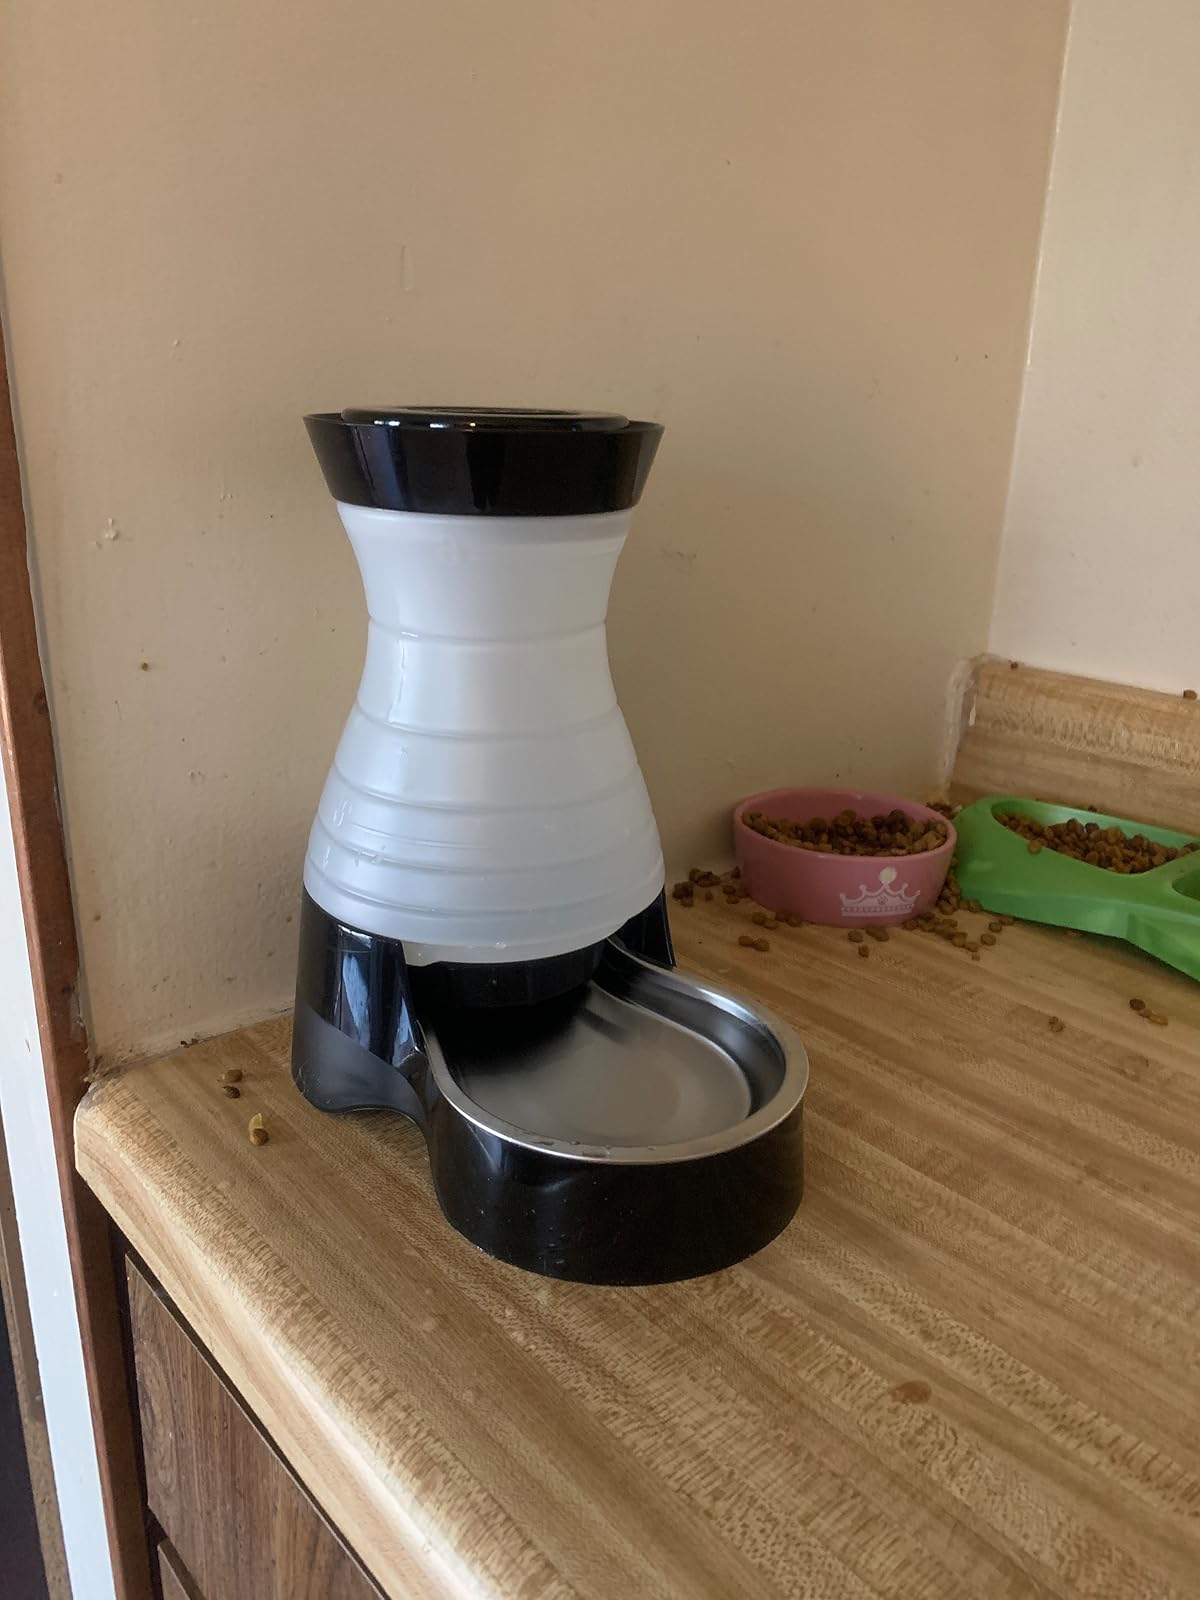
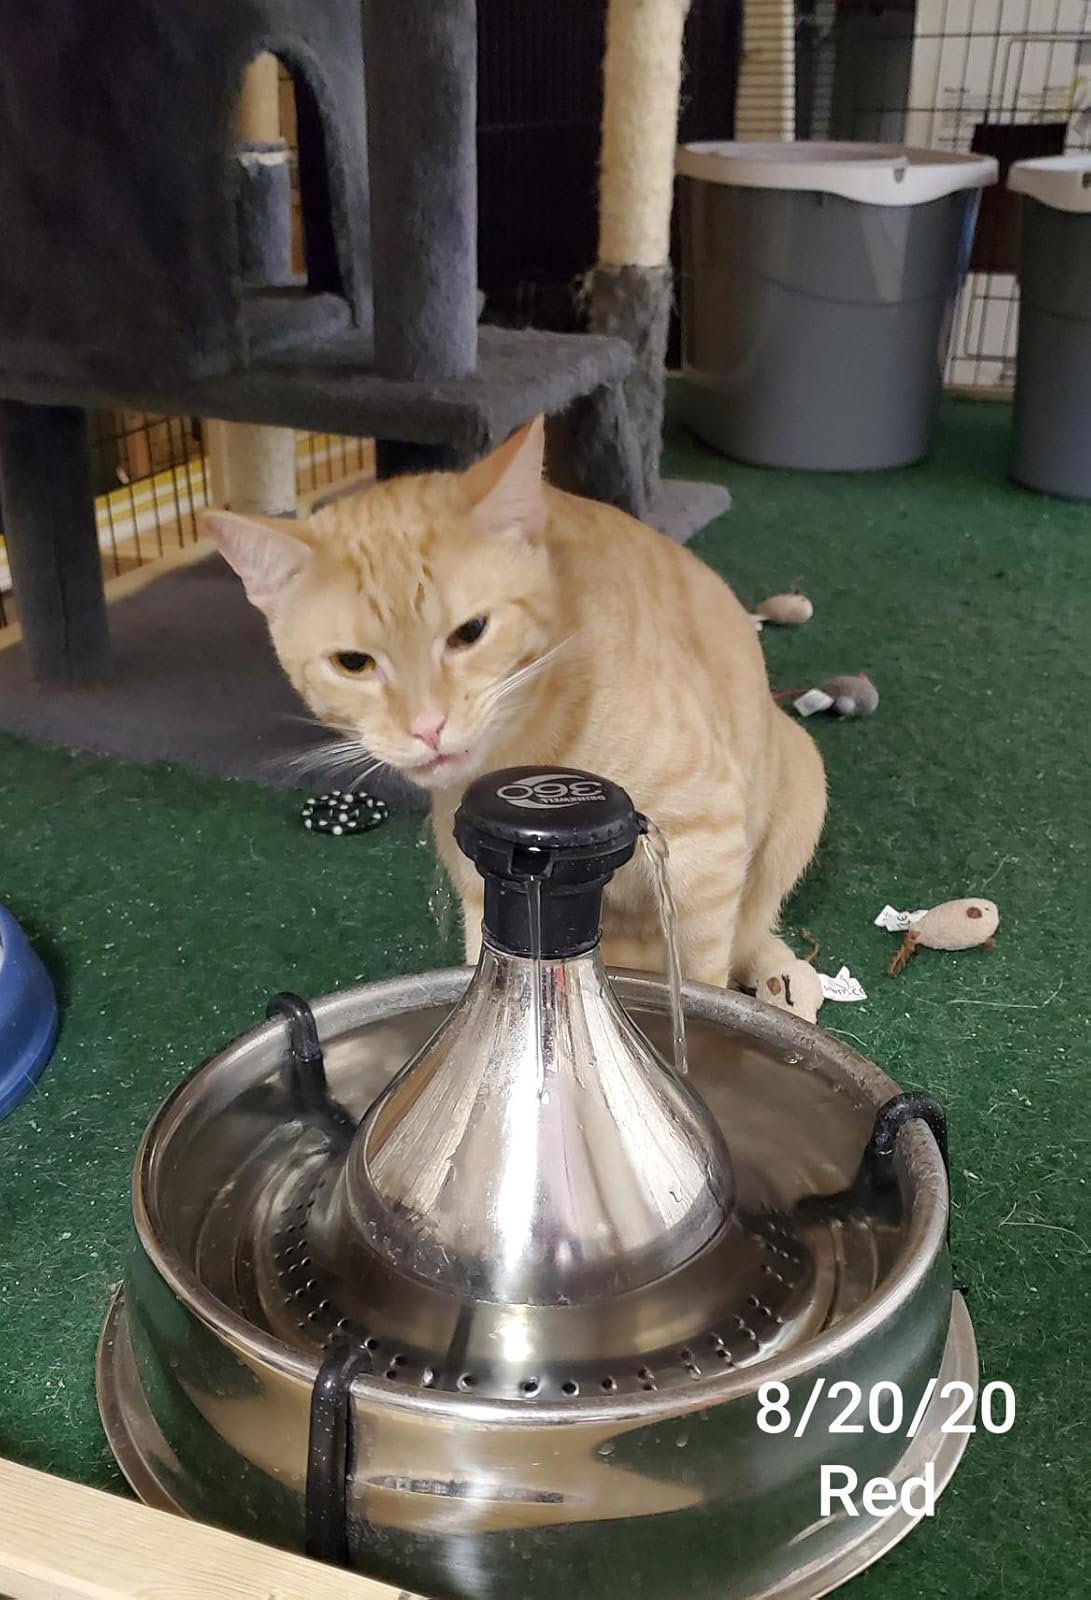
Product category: items_bowl
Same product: no